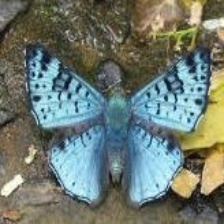
Species: GLITTERING SAPPHIRE